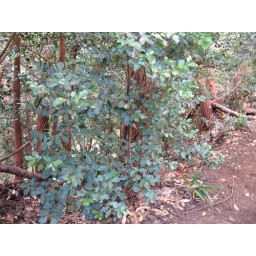
We noticed a blue tinge in these shiny leaves, reflecting the blue of the sky.